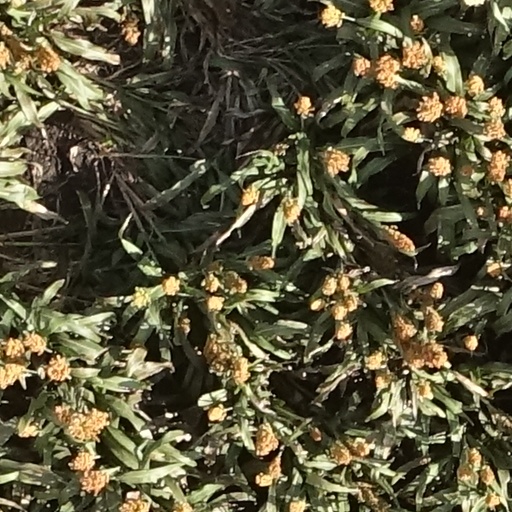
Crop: sorghum